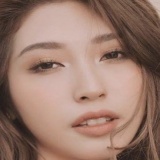
ca sĩ Khổng Tú Quỳnh